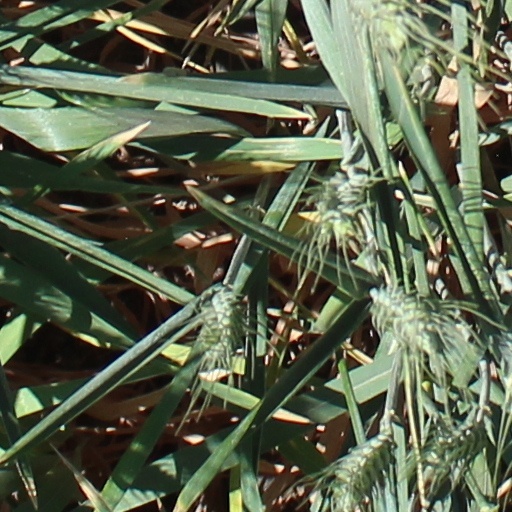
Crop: wheat